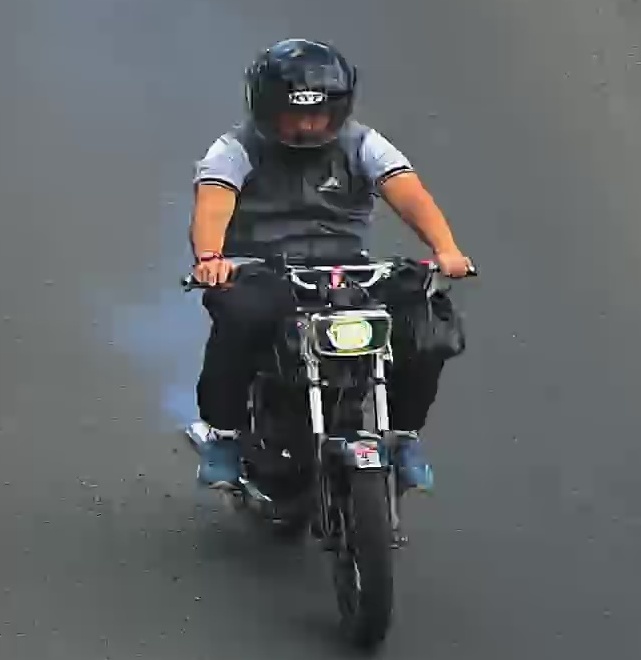
person-with-helmet: 1
person-without-helmet: 0